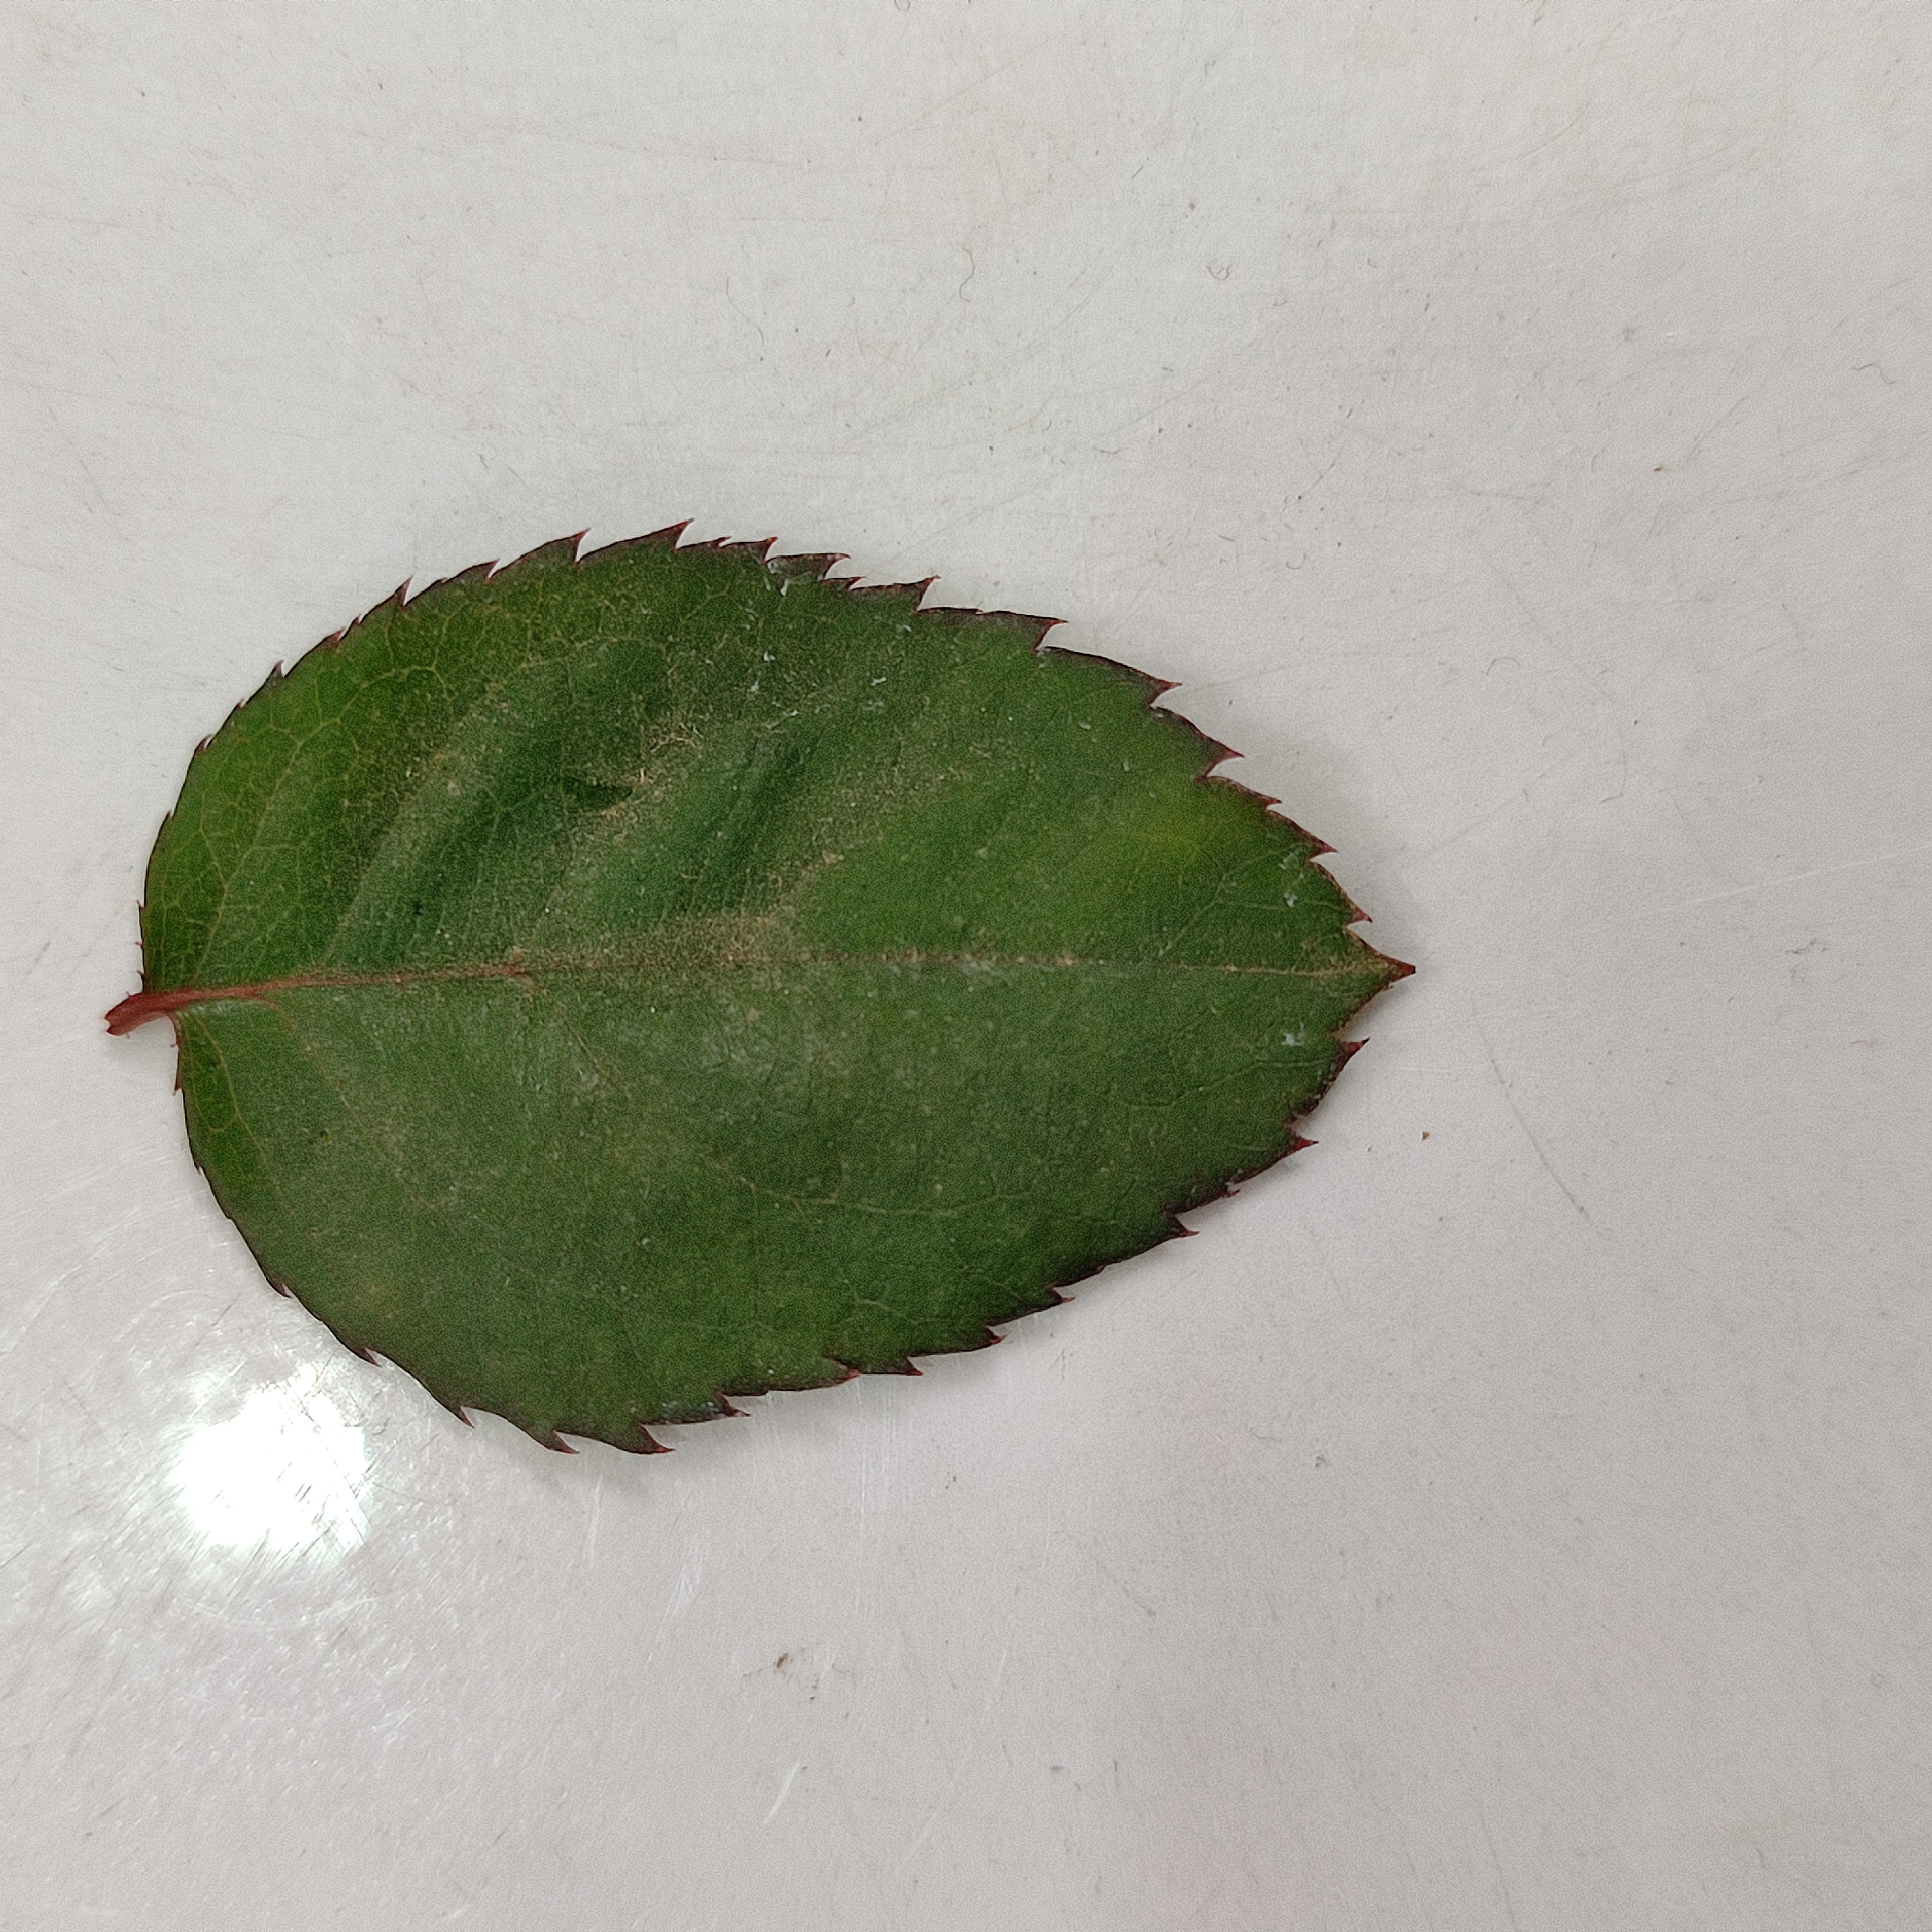
Label: Healthy Leaf